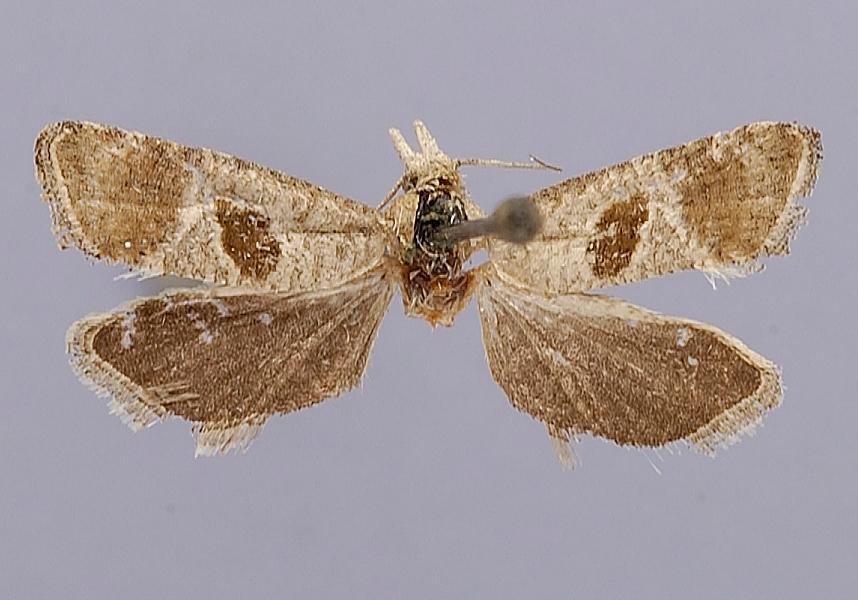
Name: Pharmacis deceptana
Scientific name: Pharmacis deceptana Busck, 1907
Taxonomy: Animalia, Arthropoda, Insecta, Lepidoptera, Tortricidae
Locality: Texas, Kerr Co., Kerrvile, Kerr, Texas, United States
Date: [Not Stated]